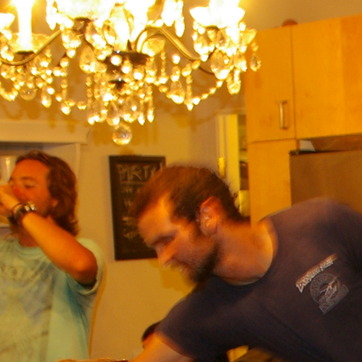
Material: hair